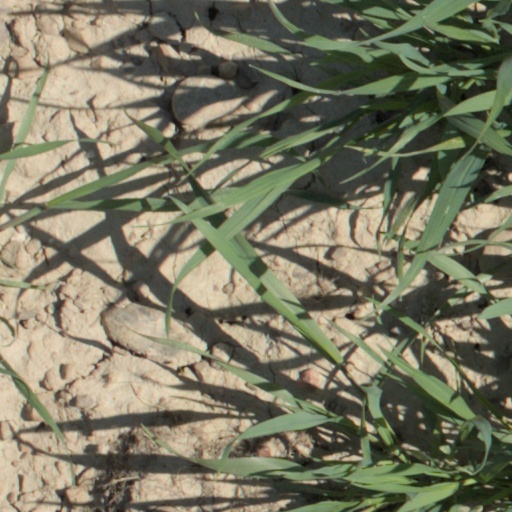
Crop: wheat